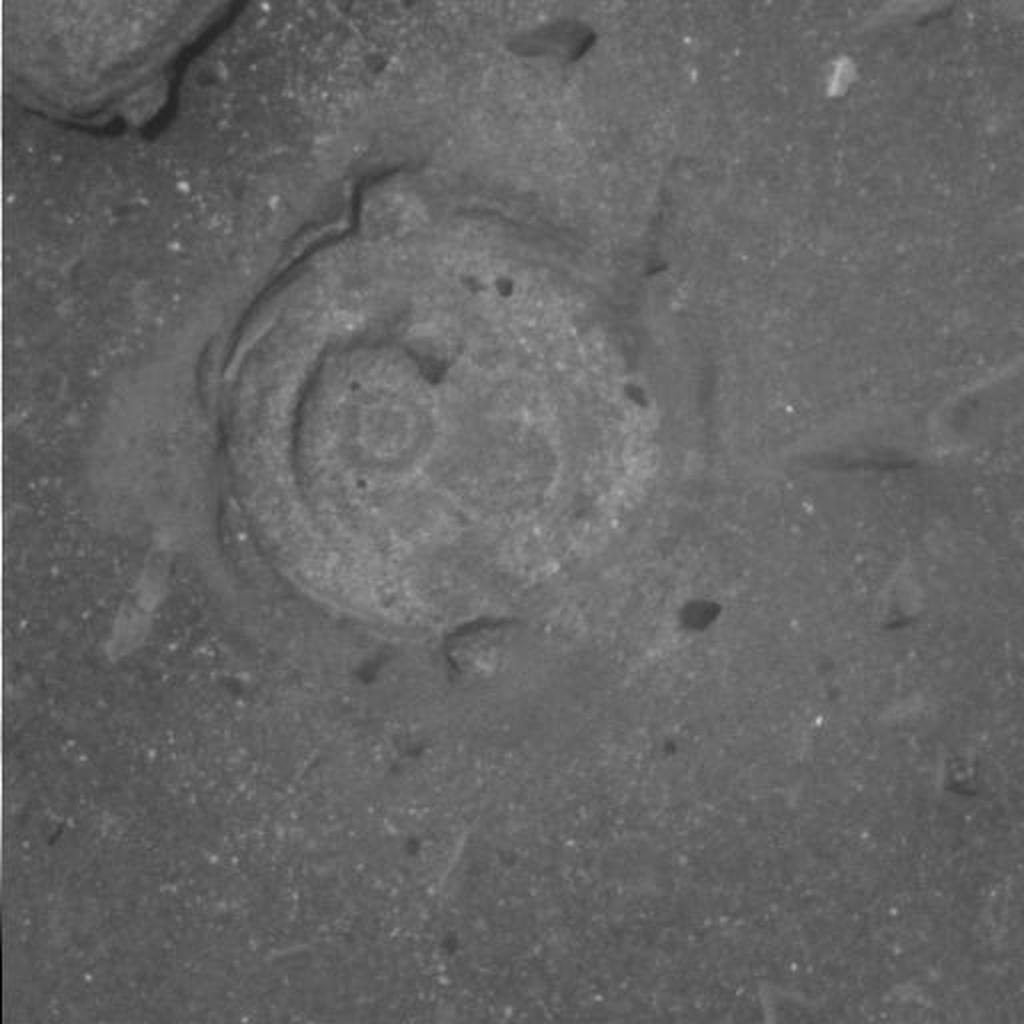
Surface features visible: Rock Abrasion Tool (RAT) Hole, Clasts, Soil, Nearby Surface